Nocturnal Butterfly

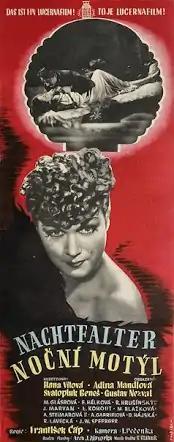
Theatrical release poster

Nocturnal Butterfly is a 1941 Czech drama film directed by František Čáp based on a novel by Karel Novák. It was shown in 9th Venice Film Festival where it won a prize Targa di segnalazione.